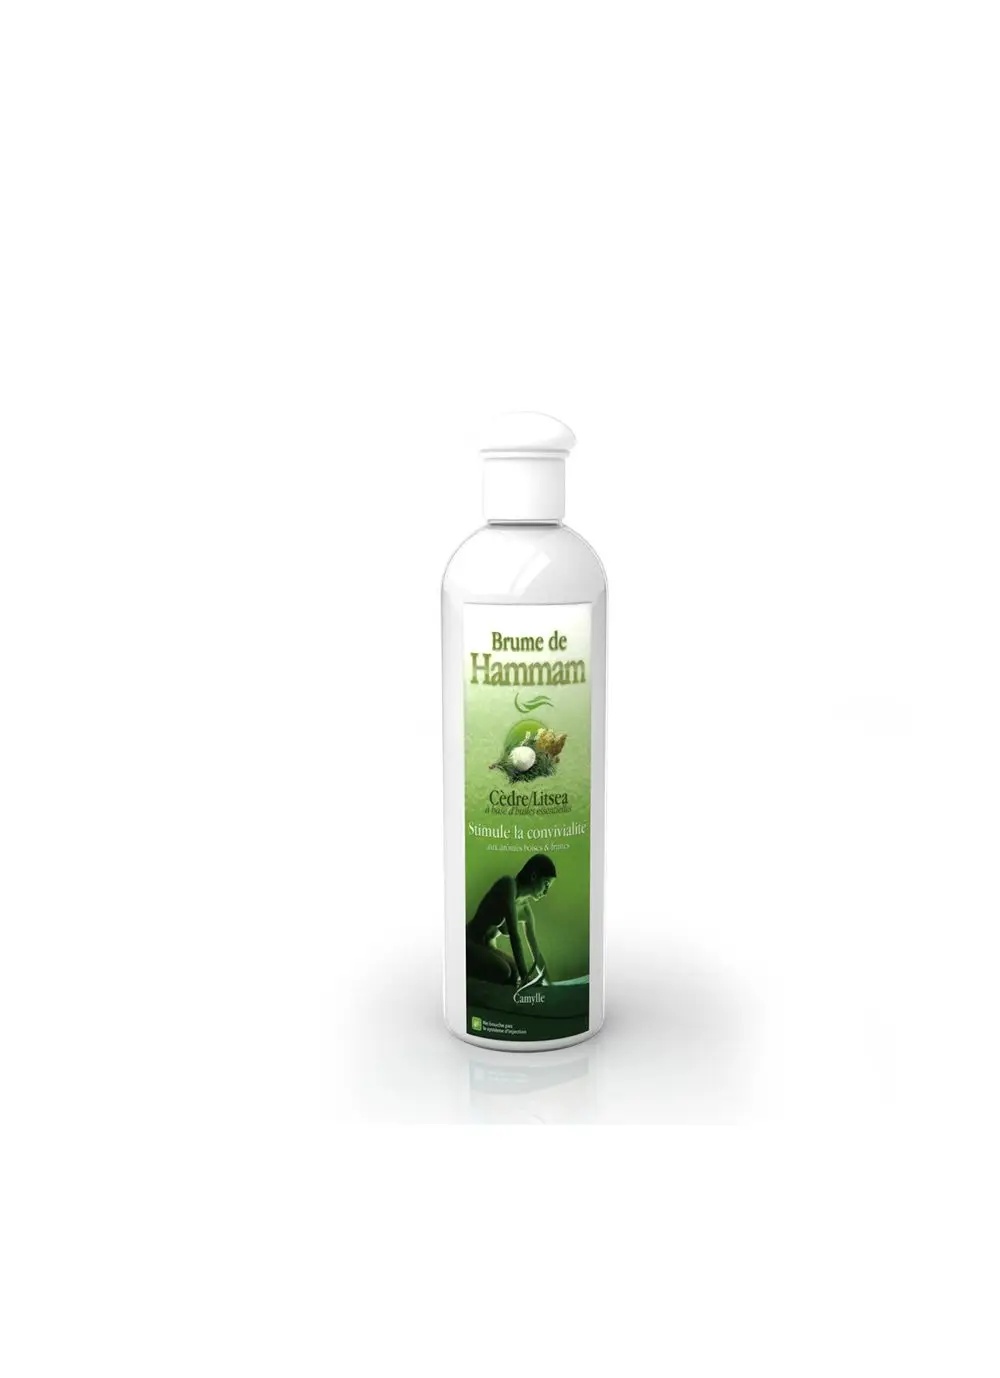
Camylle stoomgeur Cèdre Litsea 100% natuurlijk - bos en fruit
Camylle Brume de Hammam - Cèdre/Litsea Heerlijke fruitige bosgeur (stoommelk) voor gebruik in stoomcabine en hammam. Cèdre Litsea heeft een samenstelling van etherische oliën die een antistress en aangename sfeer creëren. Het is een perfecte combinatie tussen de houtachtige, zachte en betoverende geuren van de ceder van Virginia en de citroenachtige, levendige en exotische aroma's van de litsea, ook wel exotische verbena genoemd. Wij importeren de Camyllegeuren rechtstreeks uit Frankrijk, waar zich het Laboratoire Camylle bevindt. Bij Camylle is alles natuurlijk. Oliën en geuren van Camylle zijn gebaseerd op zuivere etherische oliën en zeer geschikt als heerlijke toevoeging aan sauna’s, stoombaden en zelfs in massagebaden. Camylle heeft een uitgebreide lijn van specifieke oliën voor specifieke toepassingen. De stoomgeuren van Camylle zijn gemaakt van een emulsie van 100% pure en natuurlijke essentiële oliën speciaal ontwikkeld voor stoombaden. Het heeft een sterk geconcentreerde, melkachtige basis die volledig oplosbaar is in water. Ongeschikte producten zijn vaak de hoofdoorzaak van storingen in het stoomdiffusiesysteem. BRUME de HAMMAM biedt u de zekerheid van een volledig passend product. De essentiële oliën in de emulsie zullen al hun kwaliteiten tot uitdrukking brengen en u alle voordelen van de planten bieden om u een onvergetelijk stoombad te bezorgen. BRUME DE HAMMAM kan worden gedispergeerd met behulp van een geurpomp om te mengen met de waterdamp voordat deze in de stoomruimte wordt vrijgegeven. Het kan in zijn pure vorm worden gebruikt of worden verdund volgens de instellingen van de geurpomp. BRUME DE HAMMAM kan ook in het stoombad worden gebruikt indien het niet is uitgerust met een geurpomp. BRUME DE HAMMAM is het meest populaire product dat wordt gebruikt in luxe hotelspa's, wellness- en thalassotherapiecentra over de hele wereld. Ontdek onze geuren en ervaar onder andere hun ontspannende, energieke, verfrissende, rustgevende, afslankende, revitaliserende en stemming verbeterende eigenschappen. Toepassing: U kunt de Camylle stoomgeuren puur gebruiken maar ook verdund toepassen. Indien u deze verdund wenst te gebruiken dan kunt 1 liter stoommelk met 4 liter water vermengen. Let op: Als u de geur toevoegt aan het water ontwikkelt deze zich pas echt goed. Inhoud: 250 ml / 1000 ml / 5000 ml
Brand: Camylle
Category: Home & Garden > Pool & Spa > Sauna Accessories